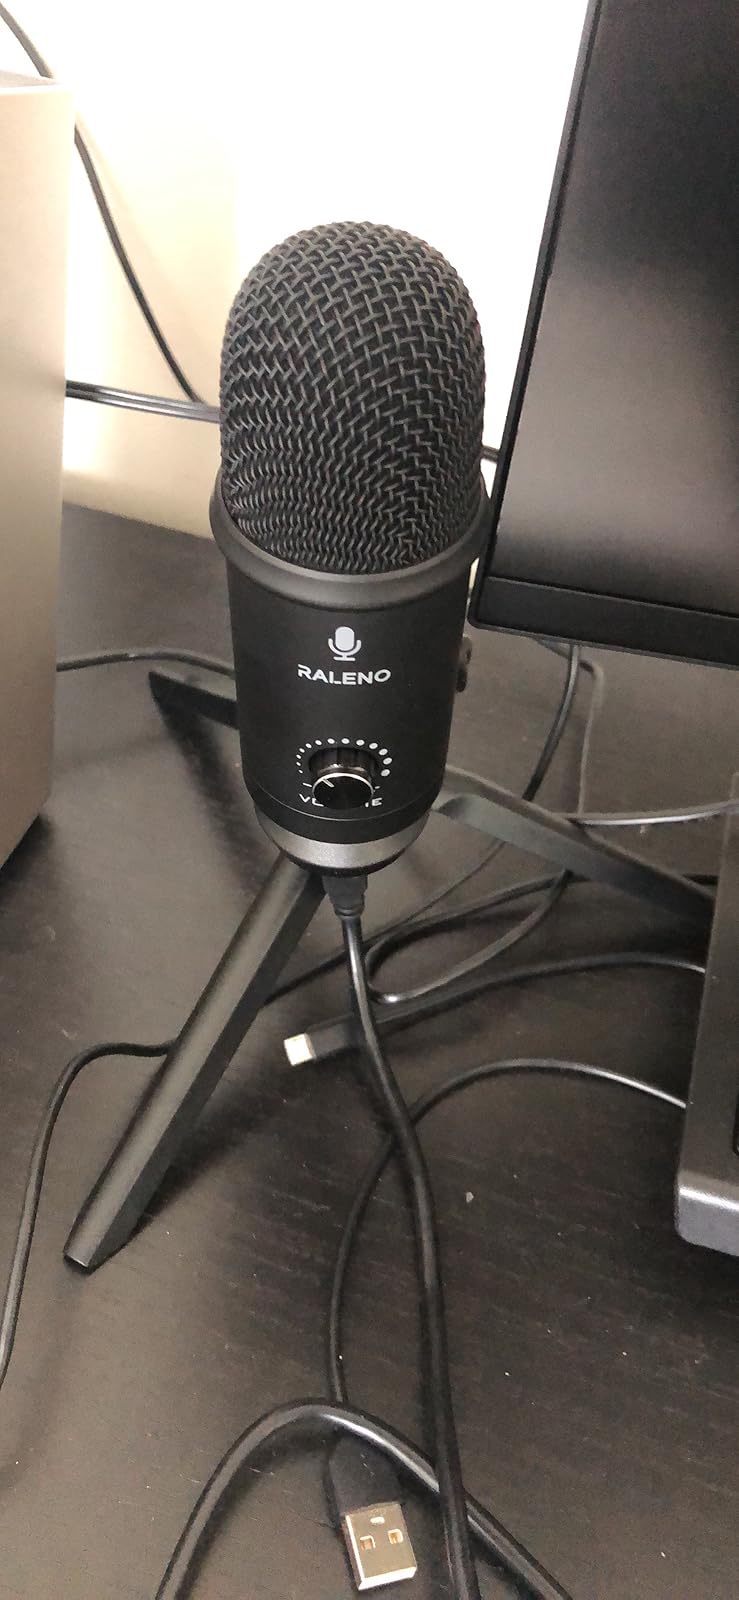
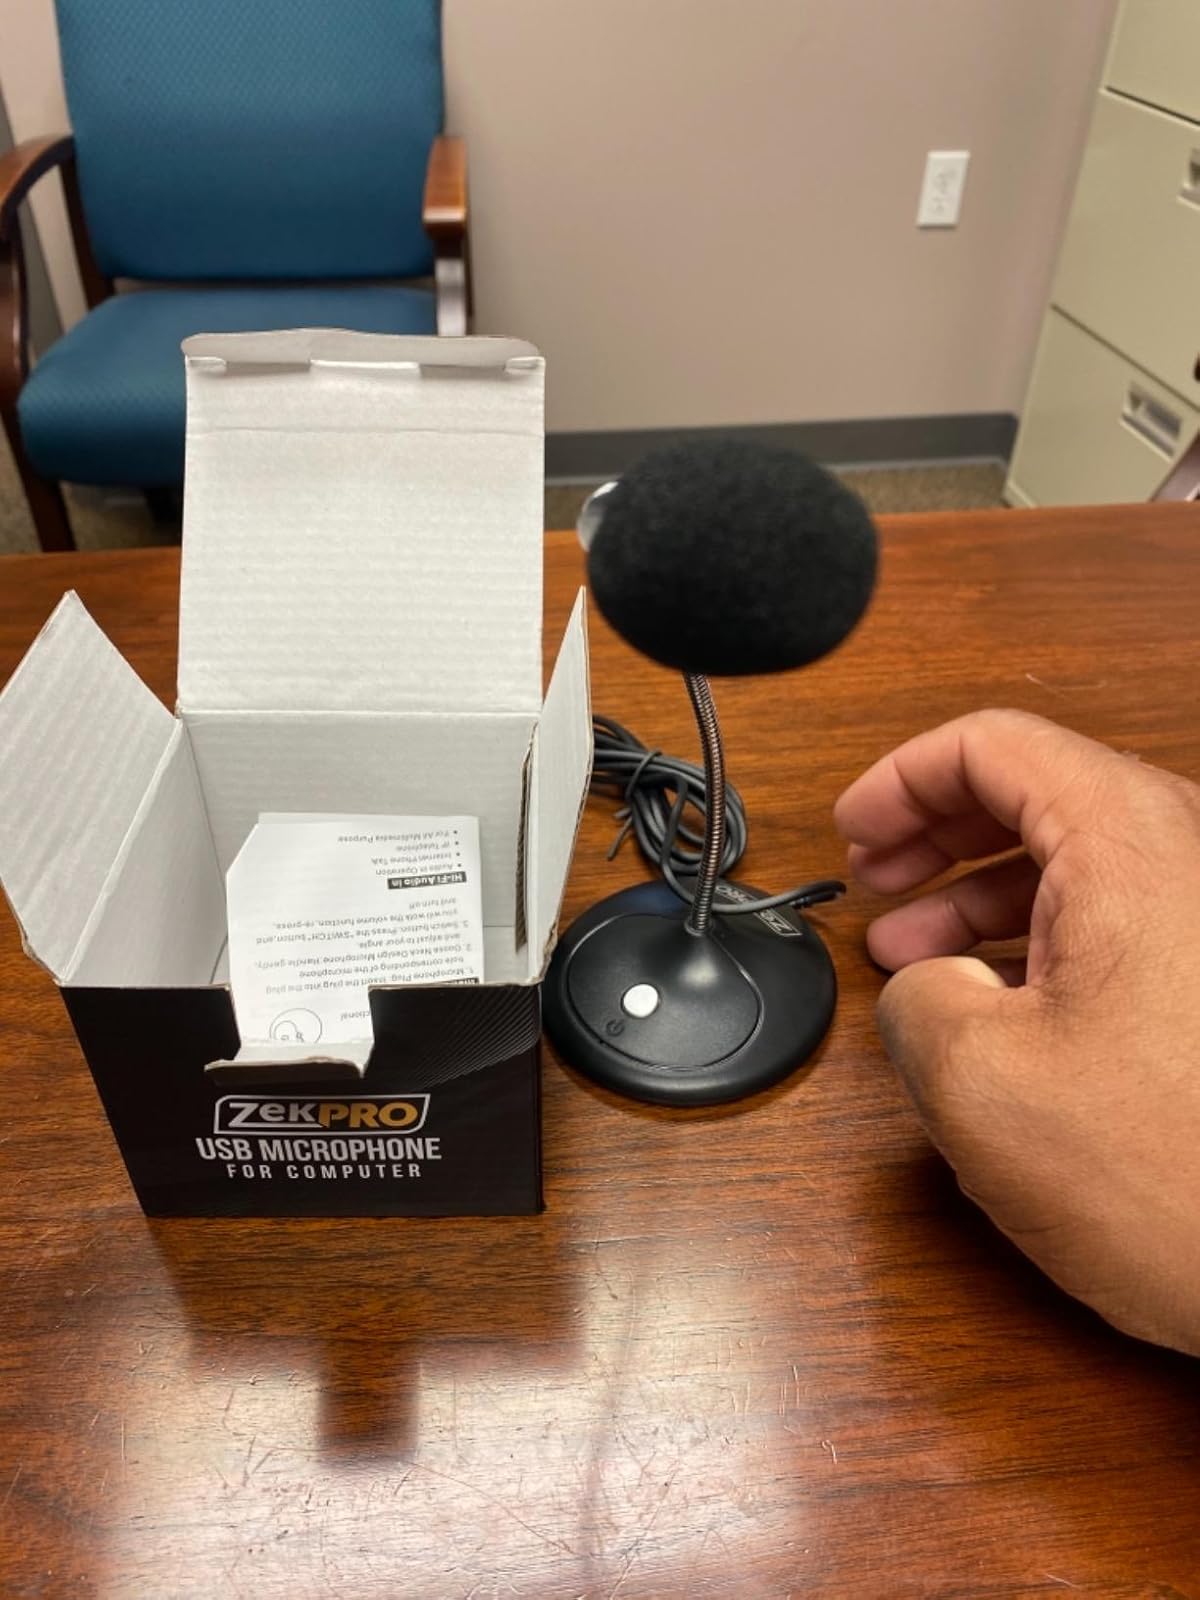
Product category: microphone
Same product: no